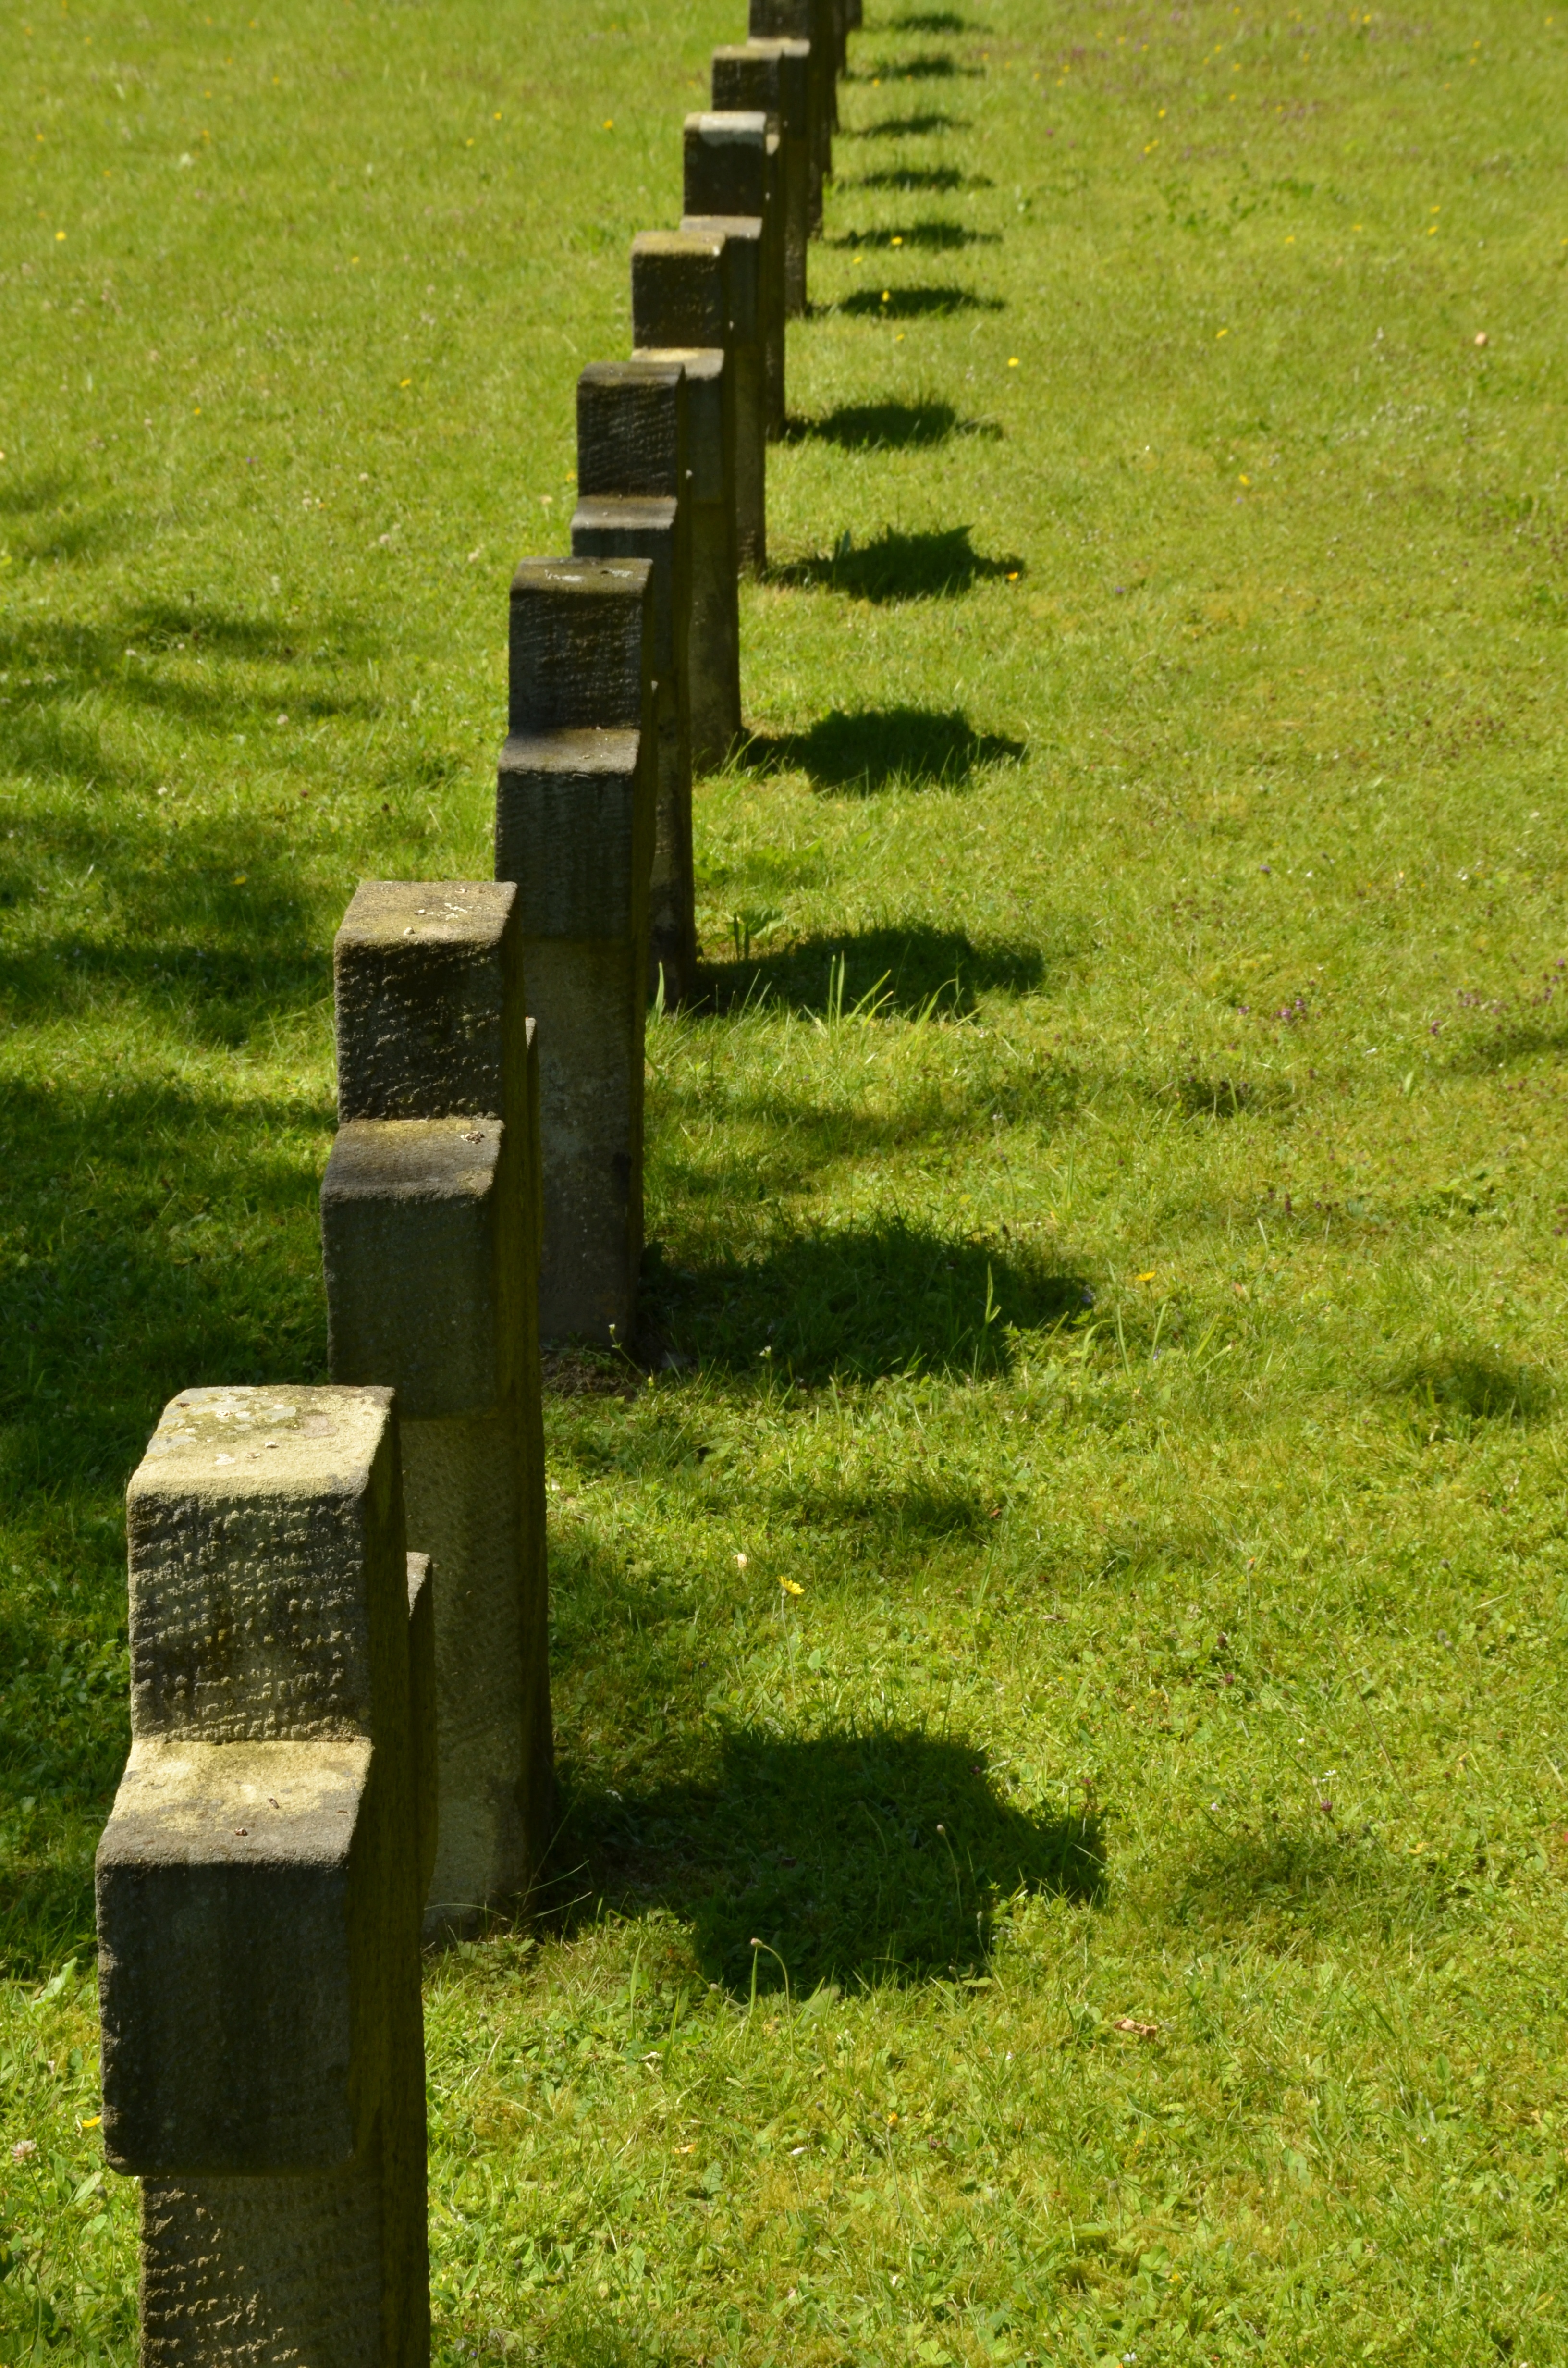
grass, structure, lawn, meadow, walkway, monument, military, green, soldier, cross, cemetery, sculpture, war, commemorate, germany, caught, second world war, concentration camp, labor camp, hinzert